Karlfried Graf Dürckheim

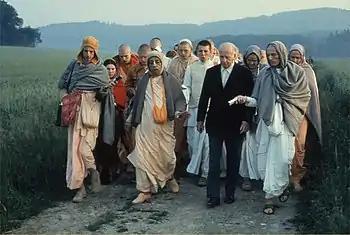
Dürckheim on a morning walk with Swami Prabhupada in Frankfurt in June 1974.

Along with his second wife, psychologist (1909-2003), Dürckheim founded the Existential Psychology Training and Conference Center in the early 1950s, located in the Black Forest village of Todtmoos-Rutte. His books were based on his conferences.